Villotte-Saint-Seine

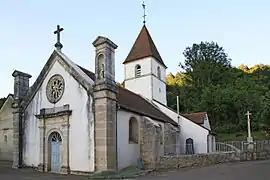
The church in Villotte-Saint-Seine

Villotte-Saint-Seine is a commune in the Côte-d'Or department in eastern France.